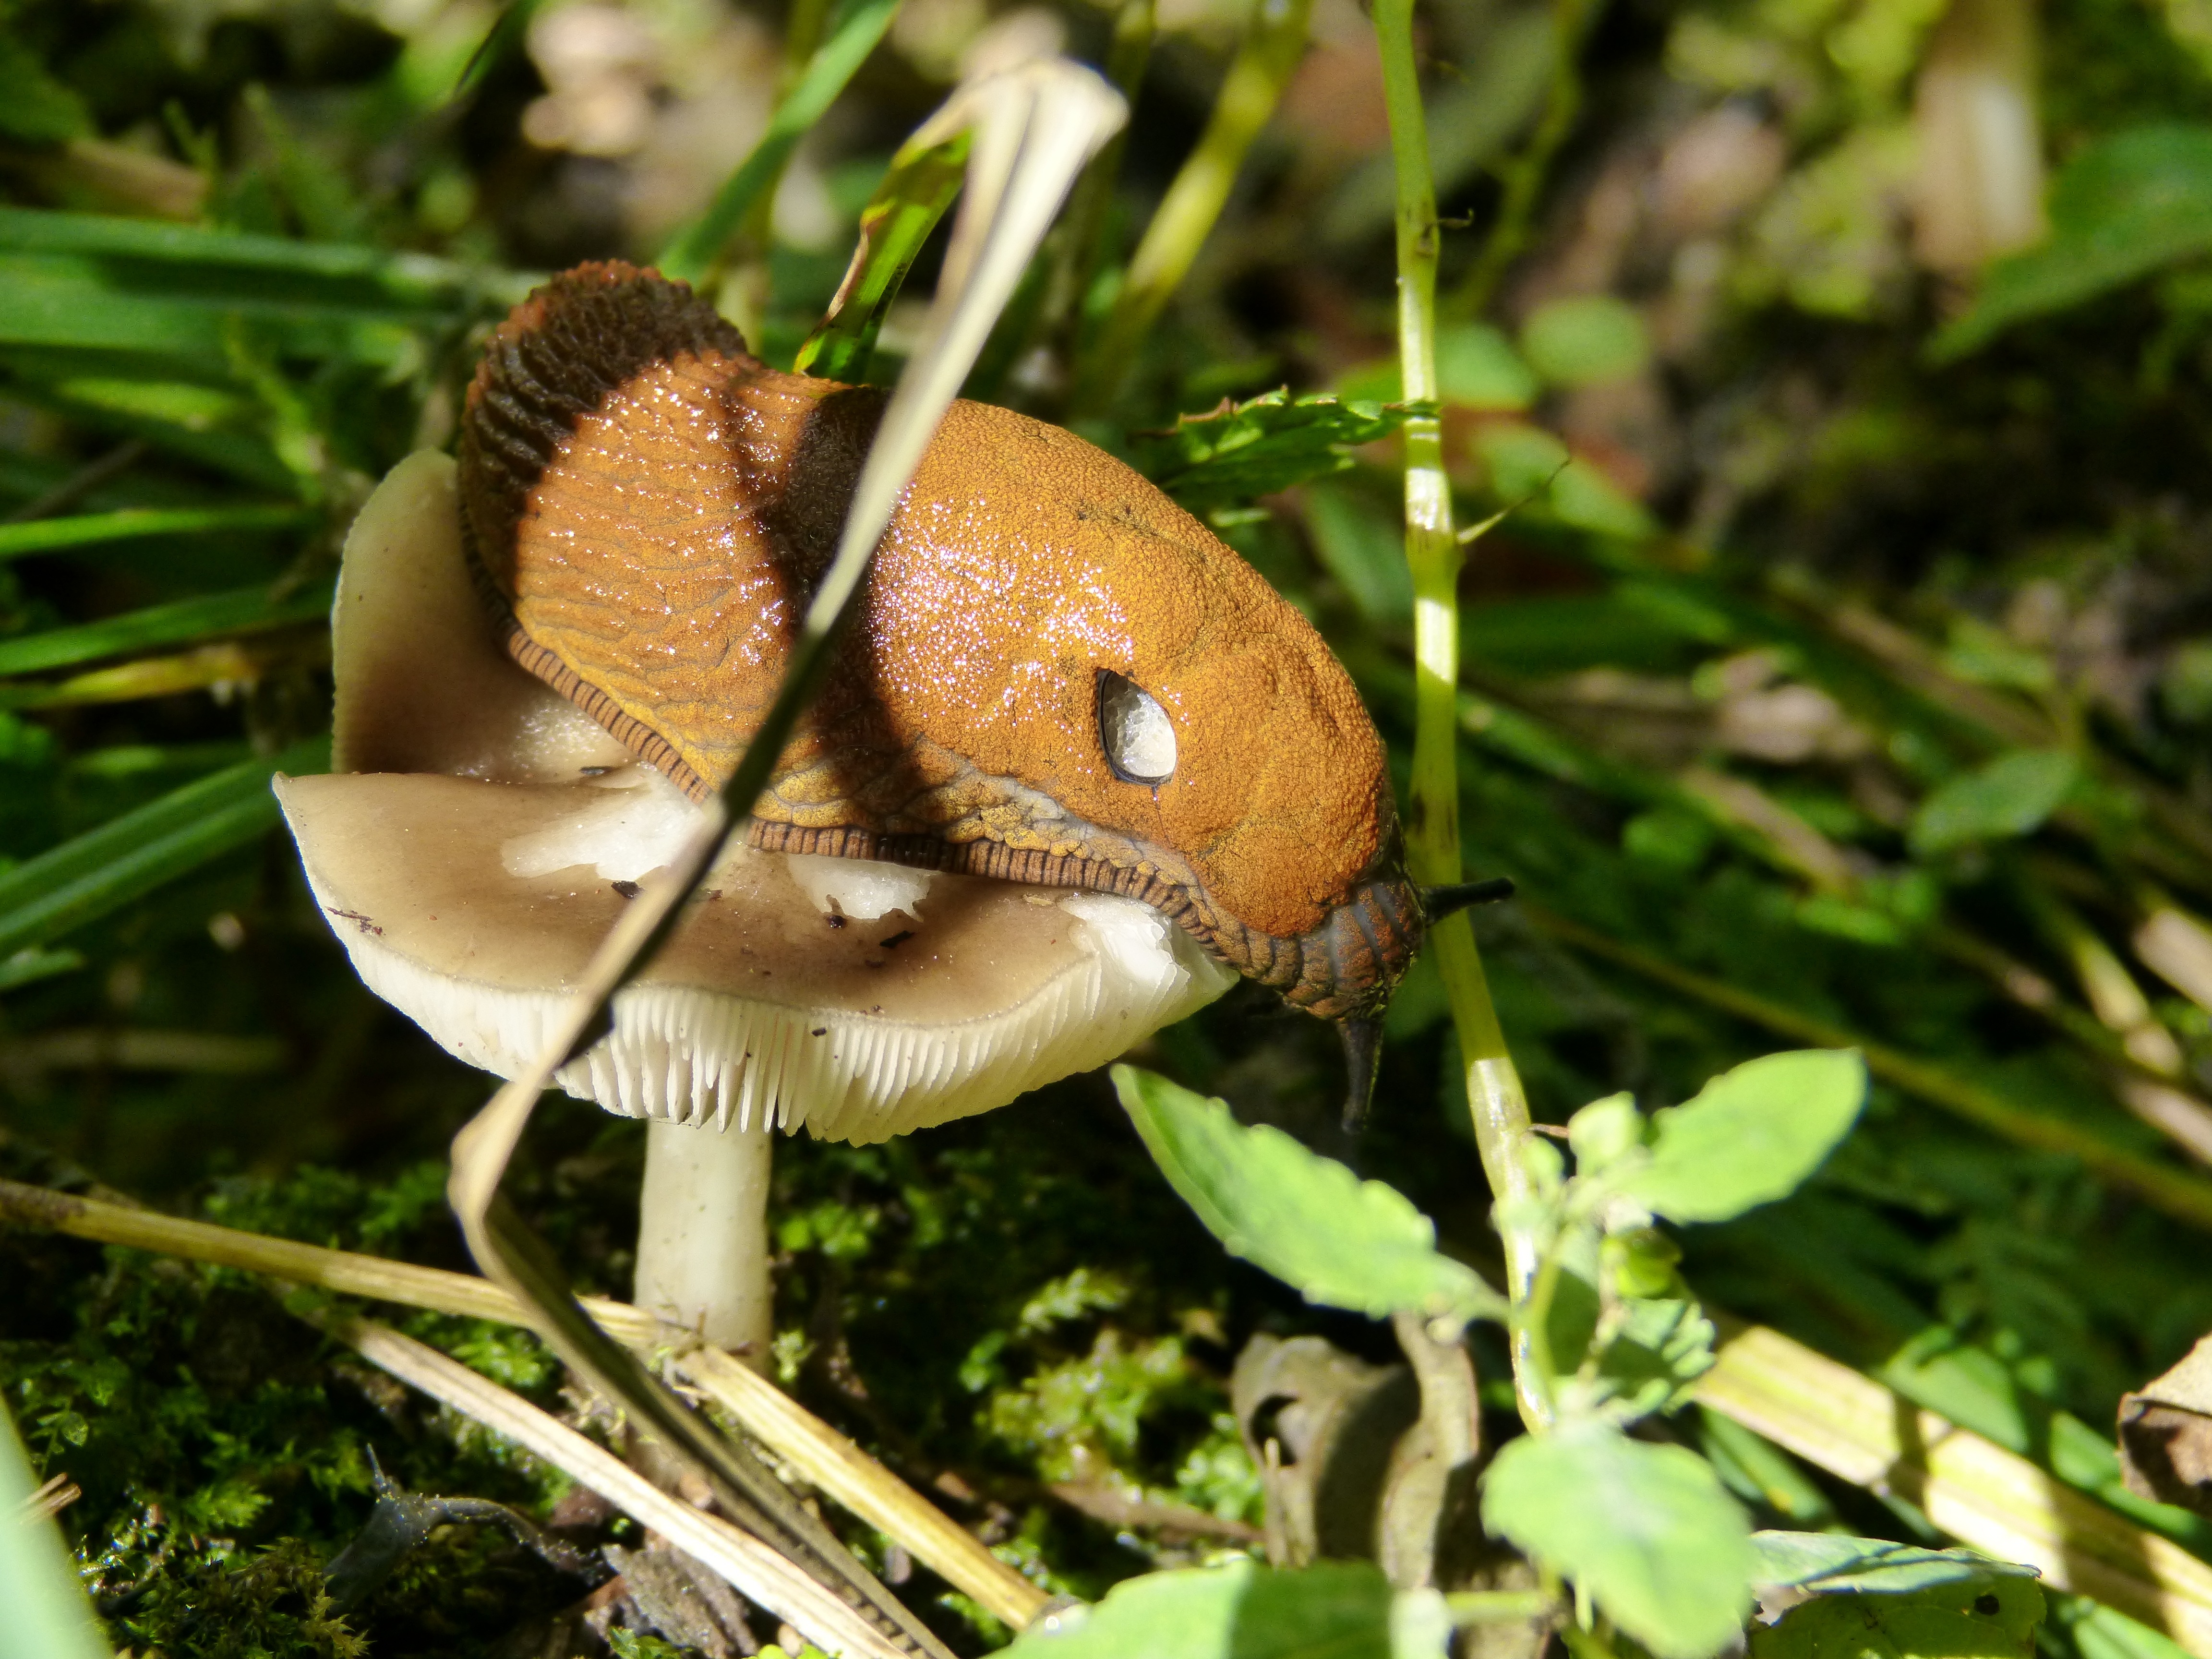
nature, forest, grass, flower, moss, wildlife, food, insect, mushroom, eat, flora, fauna, invertebrate, leaves, fungus, snail, macro photography